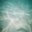
Label: ray